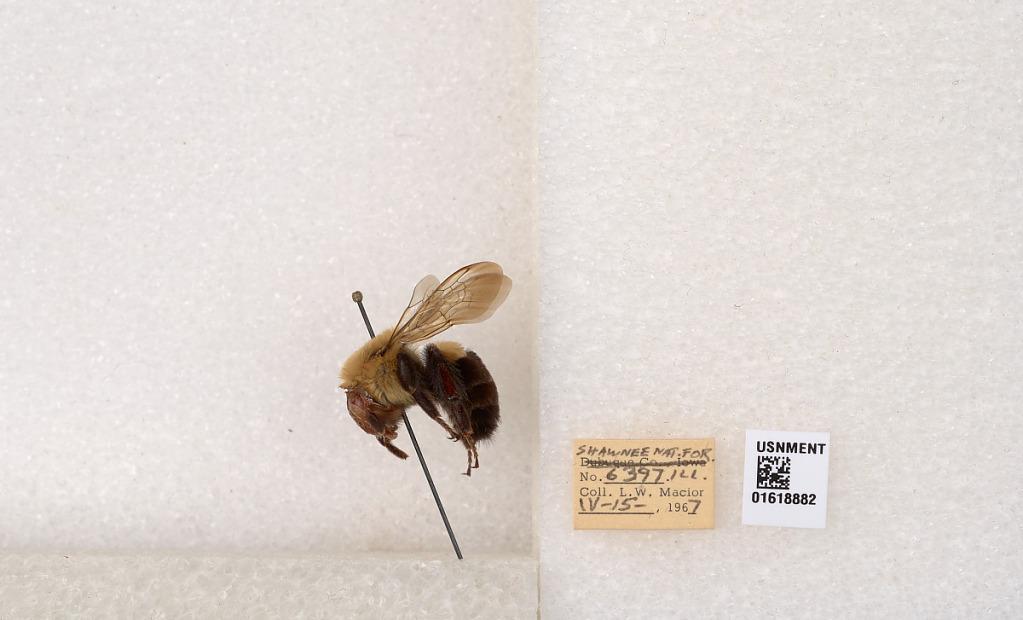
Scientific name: Bombus impatiens Cresson
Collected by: L. Macior
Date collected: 1967-6-15
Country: United States
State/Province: Illinois
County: Johnson
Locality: Shawnee National Forest
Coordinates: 37.5114, -88.8011